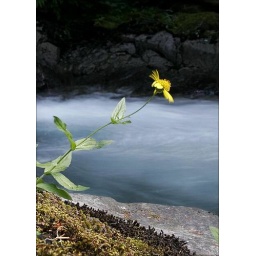
One flower over a mountain stream